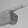
ASL letter: G